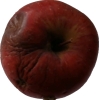
Label: Apple 17